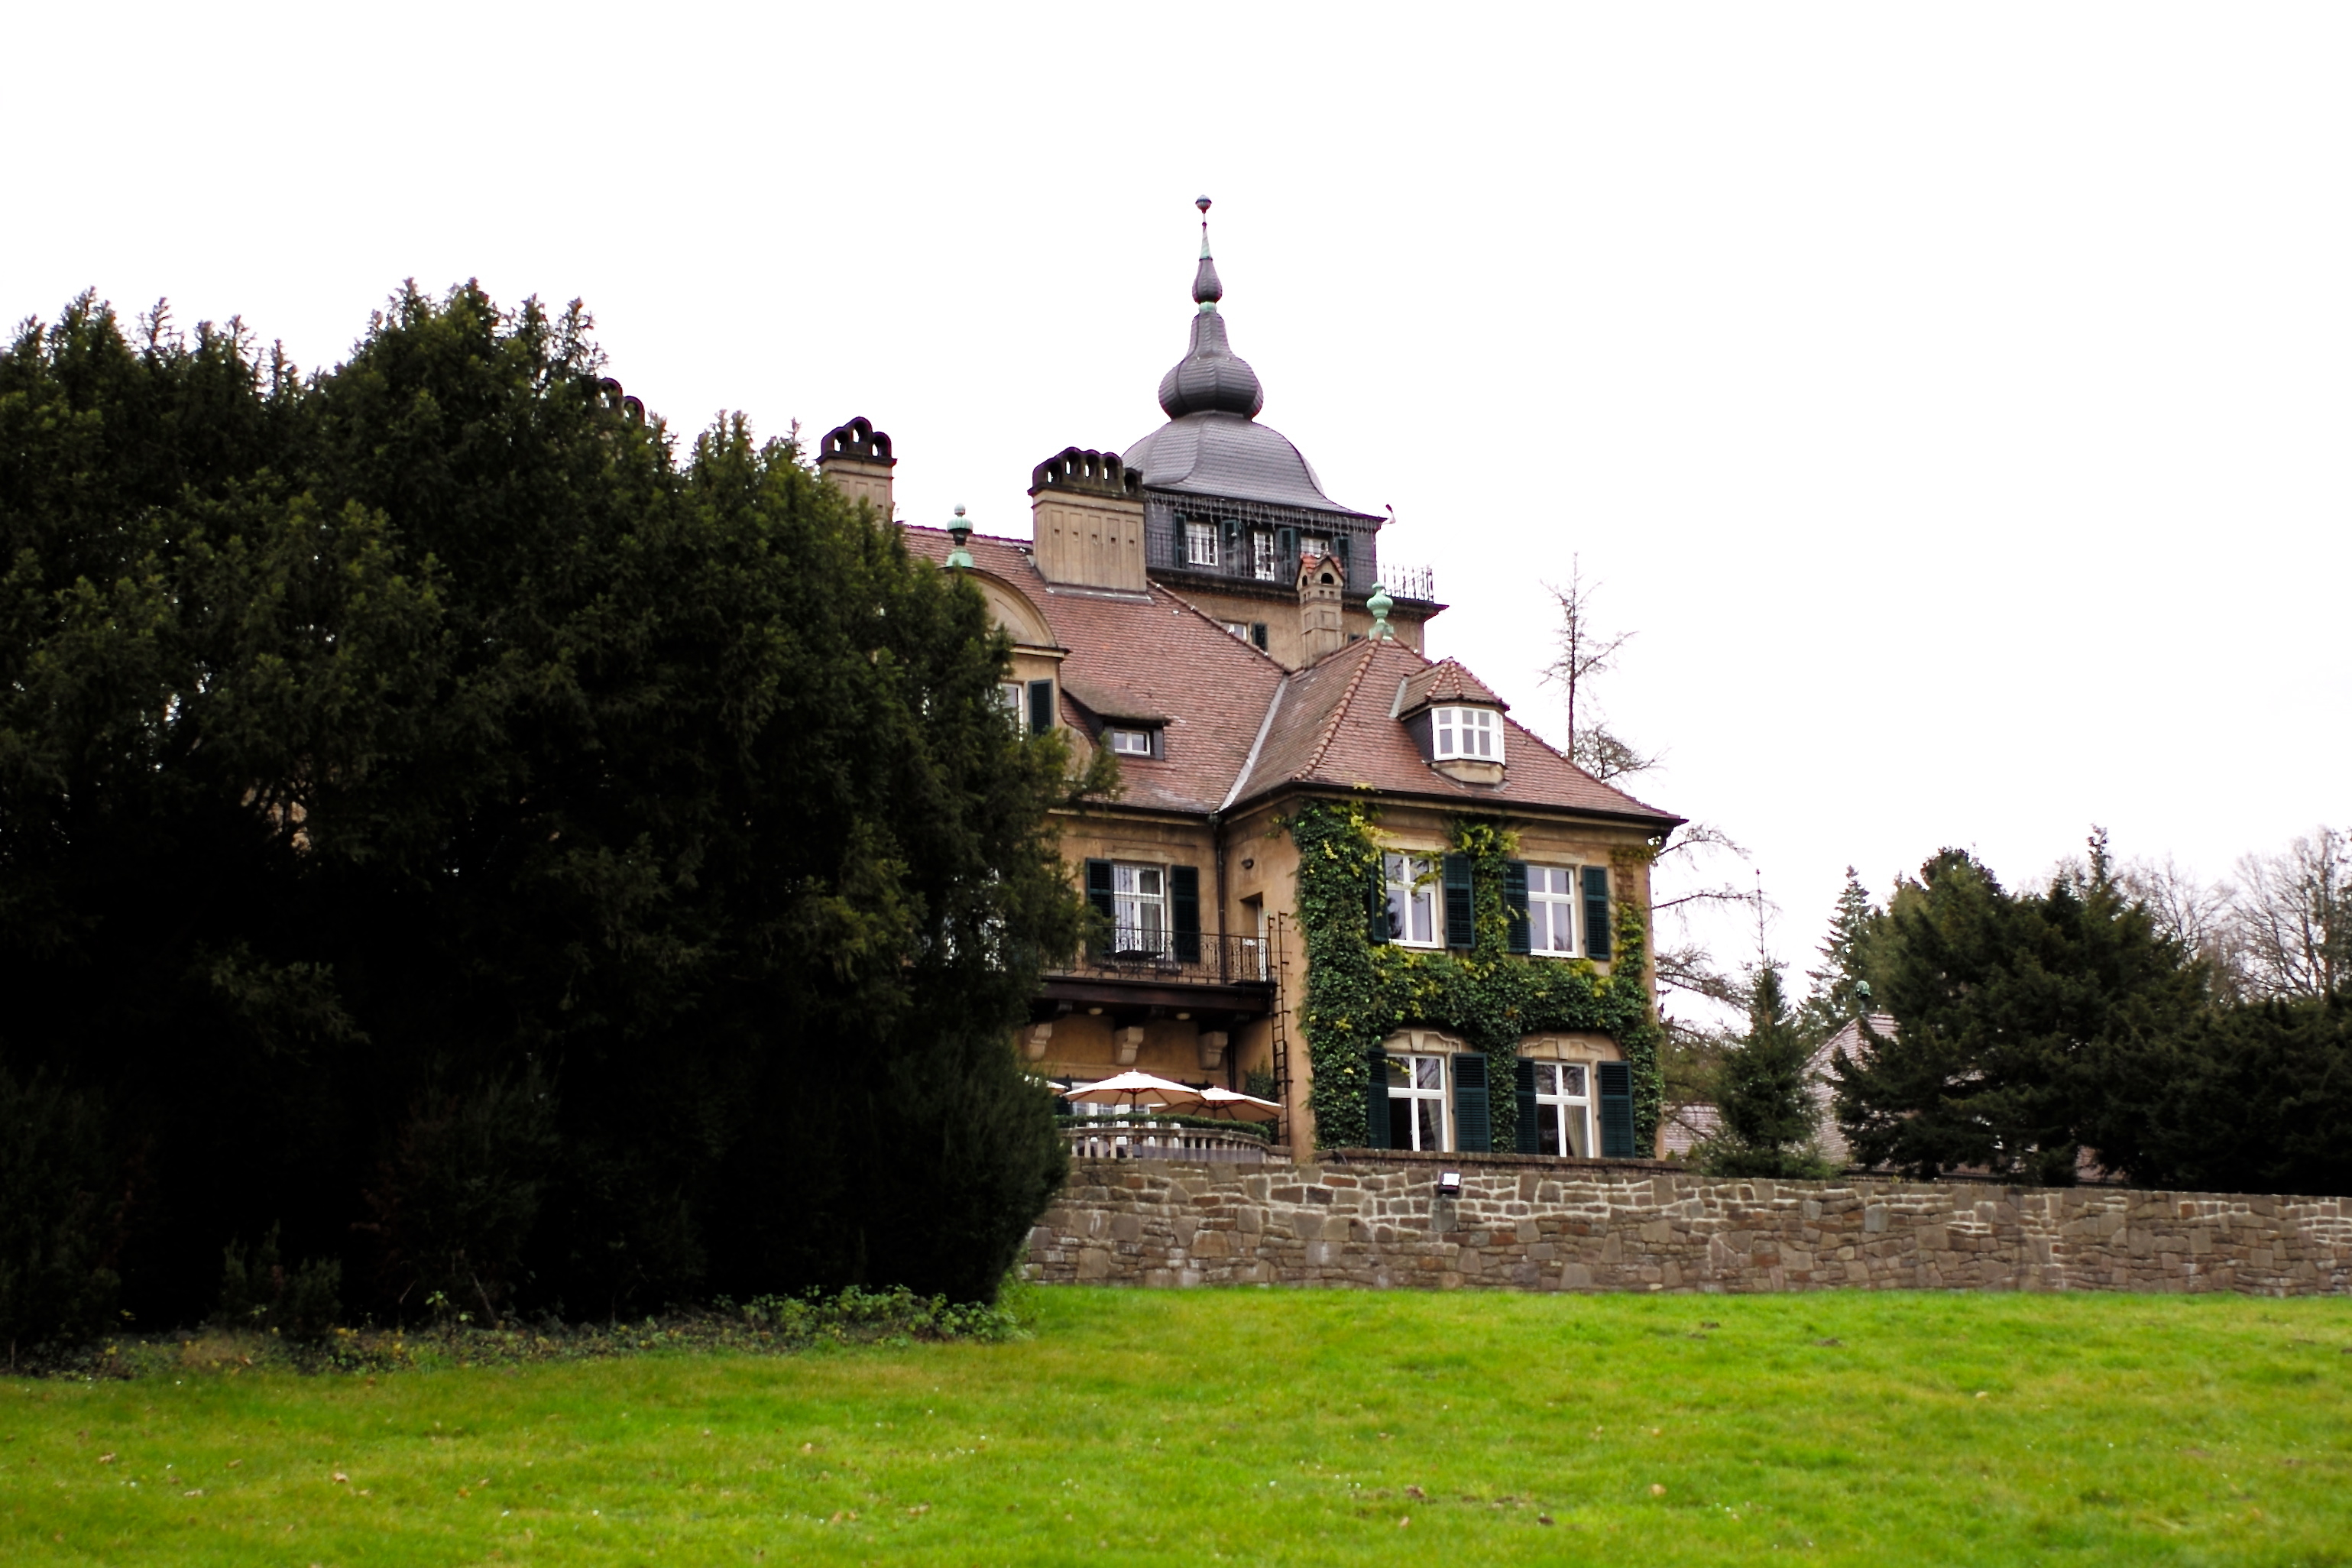
light, architecture, mansion, house, building, chateau, palace, home, travel, europe, natural, castle, property, church, chapel, exterior, place of worship, m, hotel, monastery, germany, 28, estate, leica, 240, available, summicron, lerbach, schloss, zamek, relaischateaux, manor house, stately home